Eryldene, Gordon

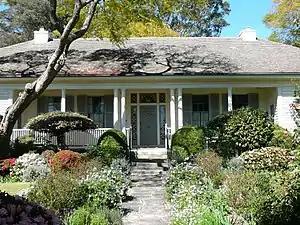

Eryldene is a heritage-listed former family residence and now house museum located at 17 McIntosh Street in the Sydney North Shore suburb of Gordon, Australia. It was designed by William Hardy Wilson and built from 1913 to 1936 by Rudolph G. Ochs. The property is owned by The Eryldene Trust. The house and its garden, which is noted for its camellias was added to the New South Wales State Heritage Register on 2 April 1999 and was listed on the Australian Register of the National Estate.